John Murray Anderson

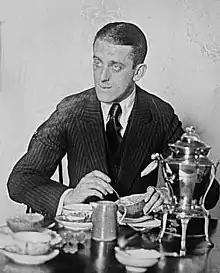
Anderson c. 1915–20

John Murray Anderson (September 20, 1886 – January 30, 1954) was a Canadian theatre director and producer, songwriter, actor, screenwriter, dancer and lighting designer, who made his career in the United States, primarily in New York City and Hollywood. He worked in almost every genre of show business, including vaudeville, Broadway, and film. He also directed plays in London.